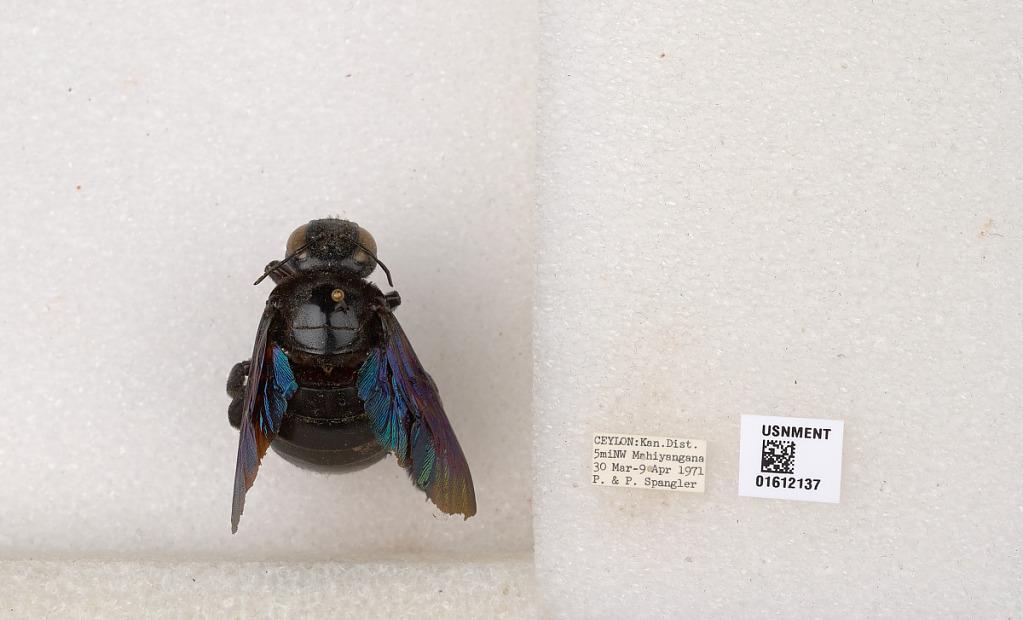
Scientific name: Xylocopa
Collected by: P. Spangler & P. Spangler
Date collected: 1971-3-30
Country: Sri Lanka
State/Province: Central
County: Kandy
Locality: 5 mi NW Mahiyangana